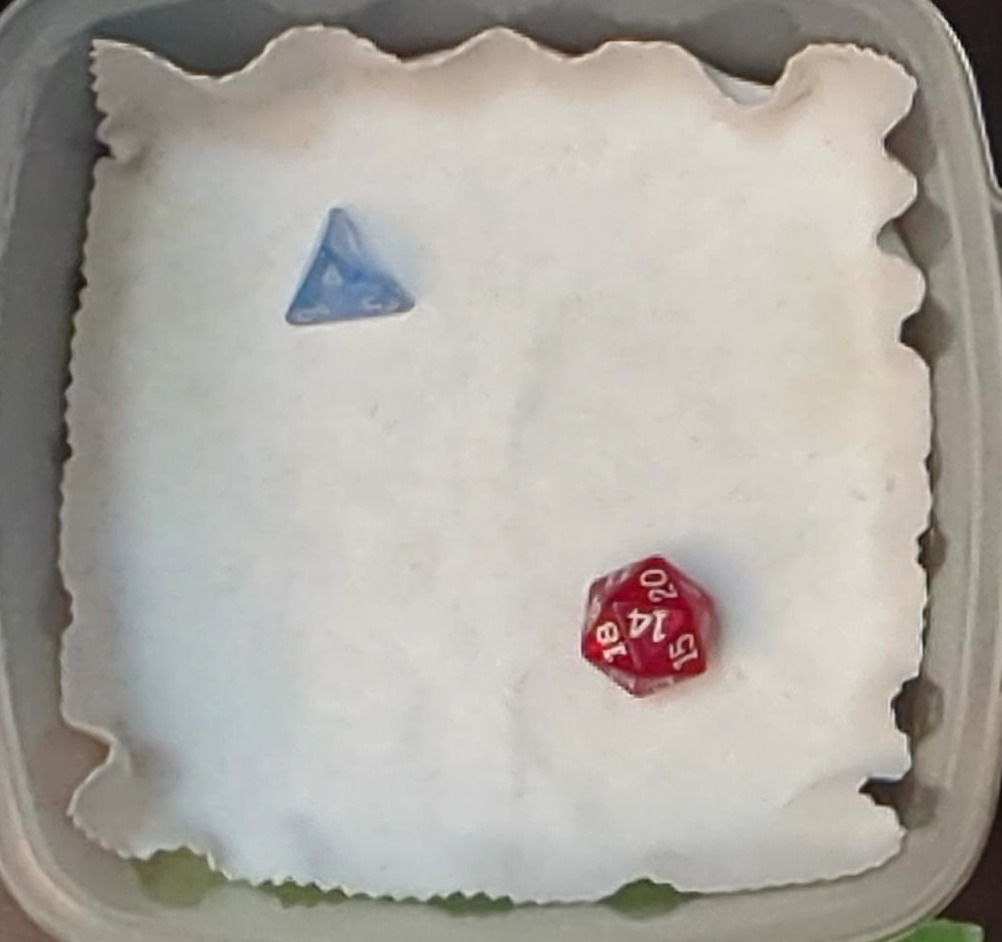
Dice in frame:
type: d4
value: 4
type: d20
value: 20
Label source: human
Face values trusted: no